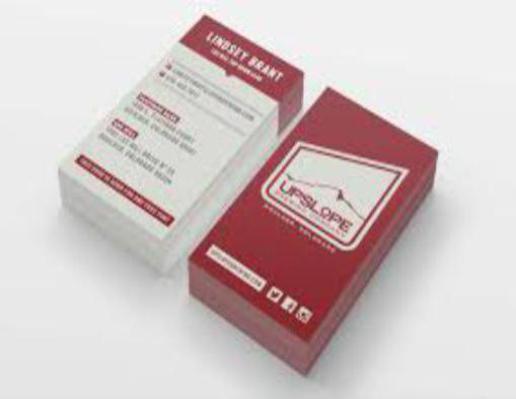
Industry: Food